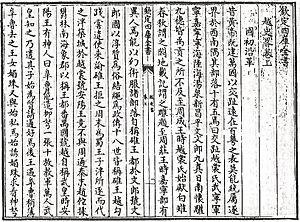
Le Đại Việt sử lược ou Việt sử lược est un recueil historique compilé sous la Dynastie Trần. Cet ouvrage en 3 volumes, achevé en 1377, couvre l’Histoire du Viêt Nam depuis le règne de Triệu Đà jusqu'à la chute de la Dynastie Lý. Au cours de la Quatrième occupation chinoise du Vietnam, ce livre, et avec lui l'essentiel des archives officielles de la dynastie Trần, fut emmené en Chine et rassemblé par la suite dans le Siku Quanshu. Le recueil du Đại Việt sử lược est considéré comme la plus ancienne chronique conservée de l’histoire du Vietnam.